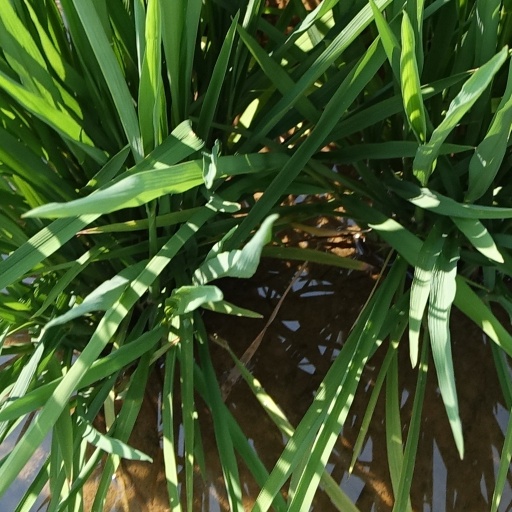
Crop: rice